Milton Hill Historic District

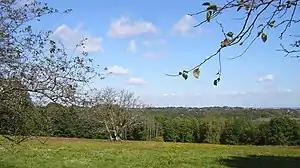
Governor Thomas Hutchinson's Field

The Milton Hill Historic District is a historic district in Milton, Massachusetts. Extending mainly along Adams Street across the top of Milton Hill, it encompasses a residential area of high-style homes dating from the 18th to early 20th centuries. It was listed on the National Register of Historic Places in 1995.